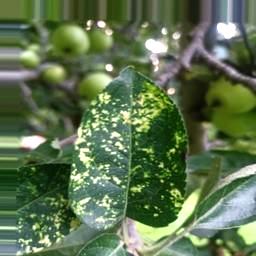
Label: Apple_Mosaic